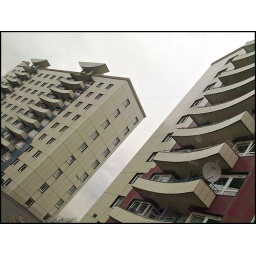
The first high rise flats to be built in Glasgow 1953. Taken through our dirty car window